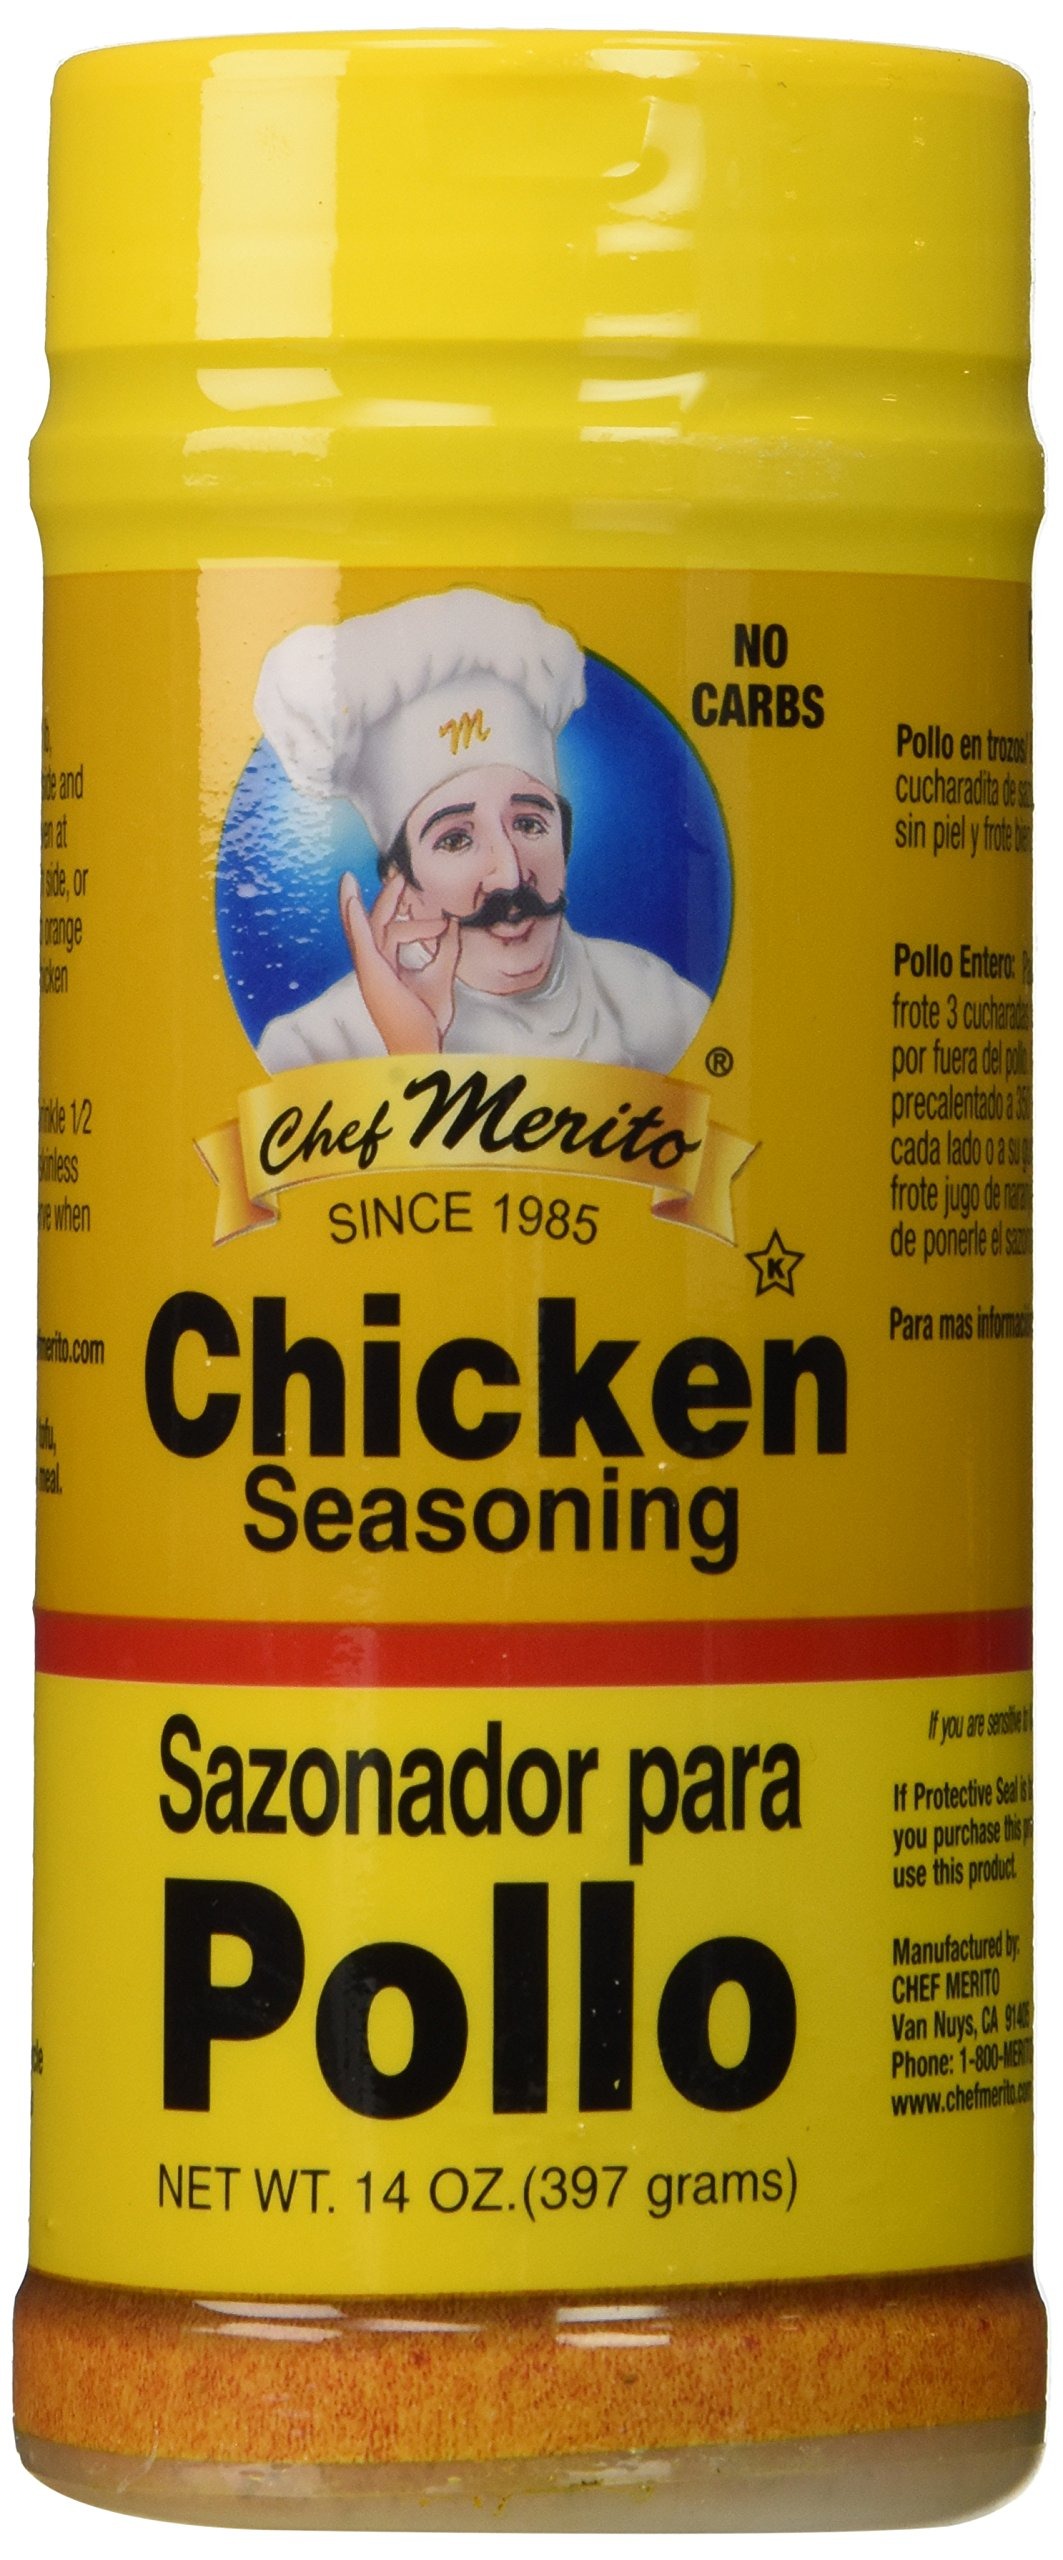
Item Name: Chef Merito Ssnng Chicken
Bullet Point: 3 - 14oz Containers
Product Description: Mexican style meat seasoning.
Value: 3.0
Unit: Count

Price: 5.28